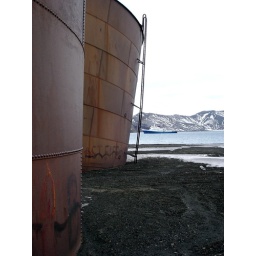
Our ship the Ushuaia in the background, rusty remains of storage tanks for whale fat in the foreground.